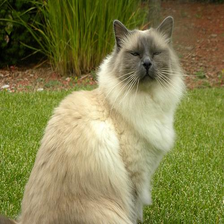
Species: cat
Breed: Birman